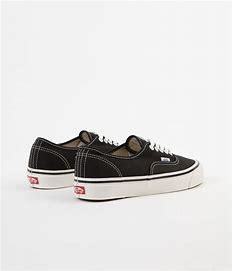
Brand: Vans
Model: Anaheim Factory Authentic 44 DX